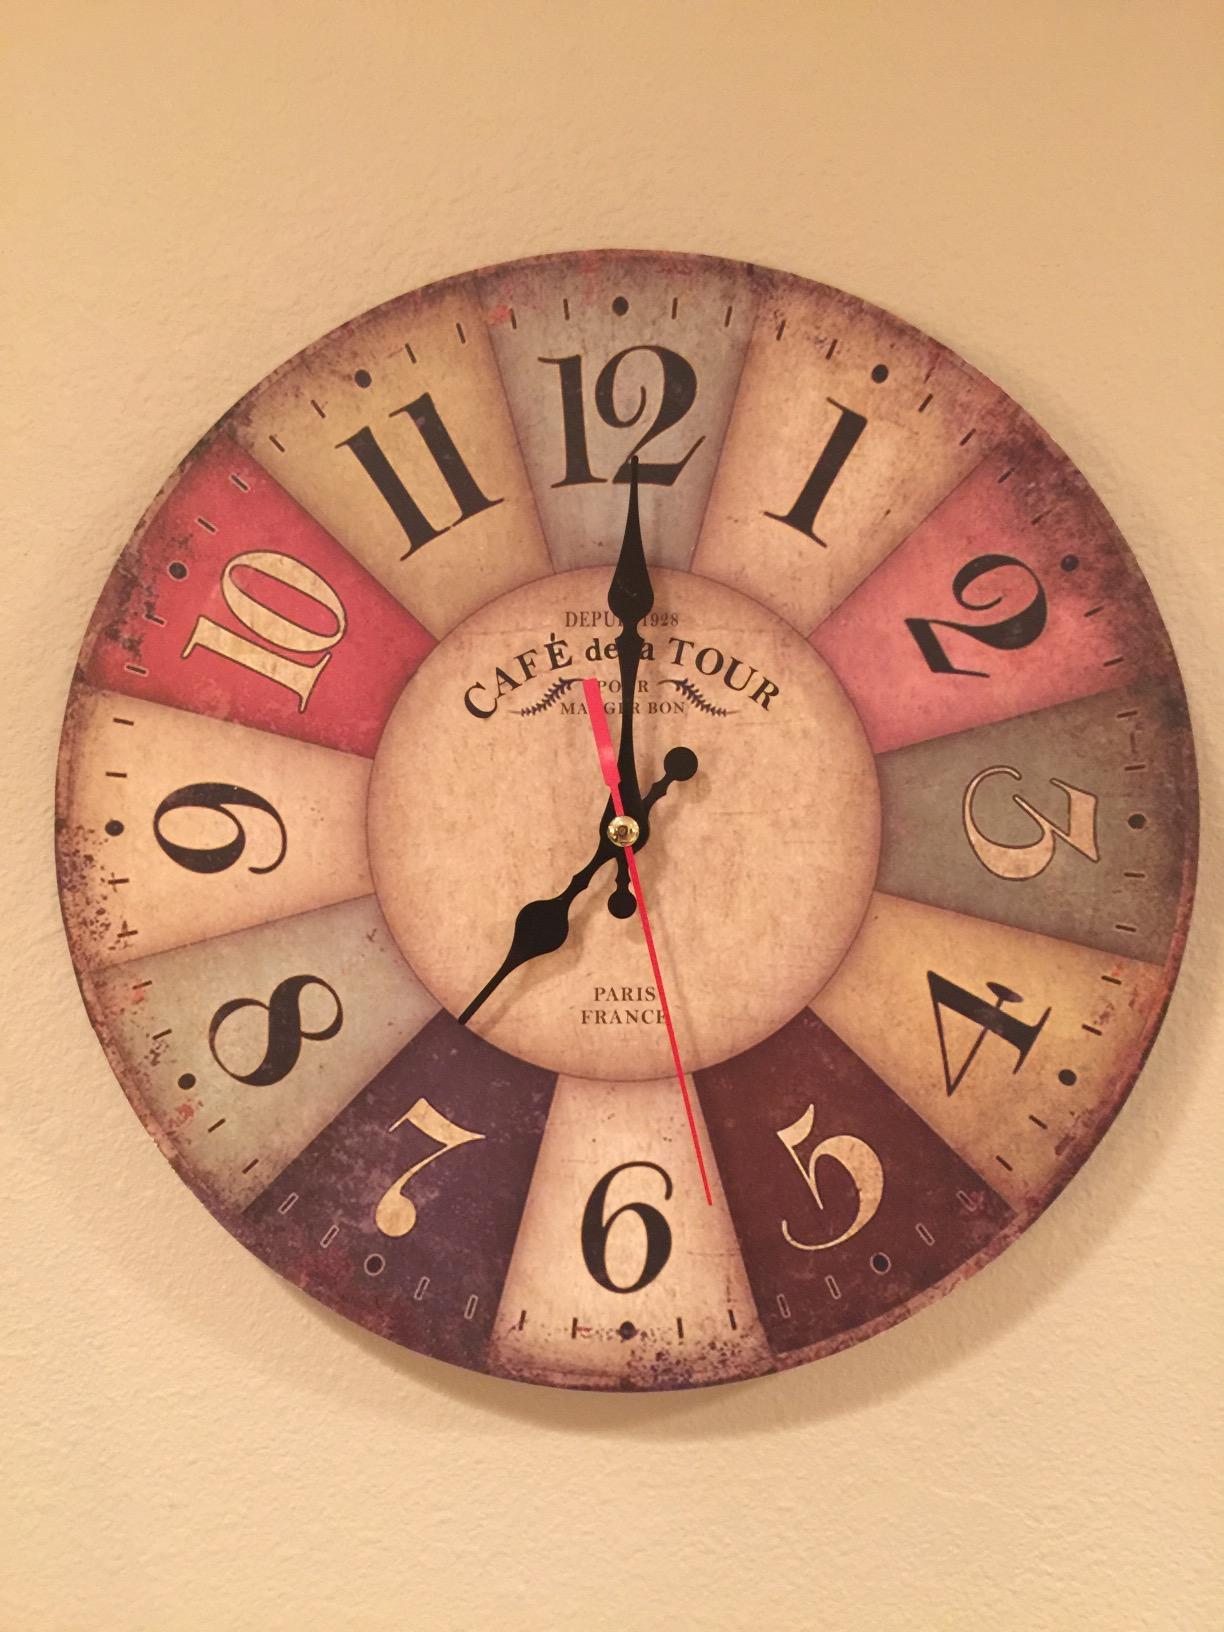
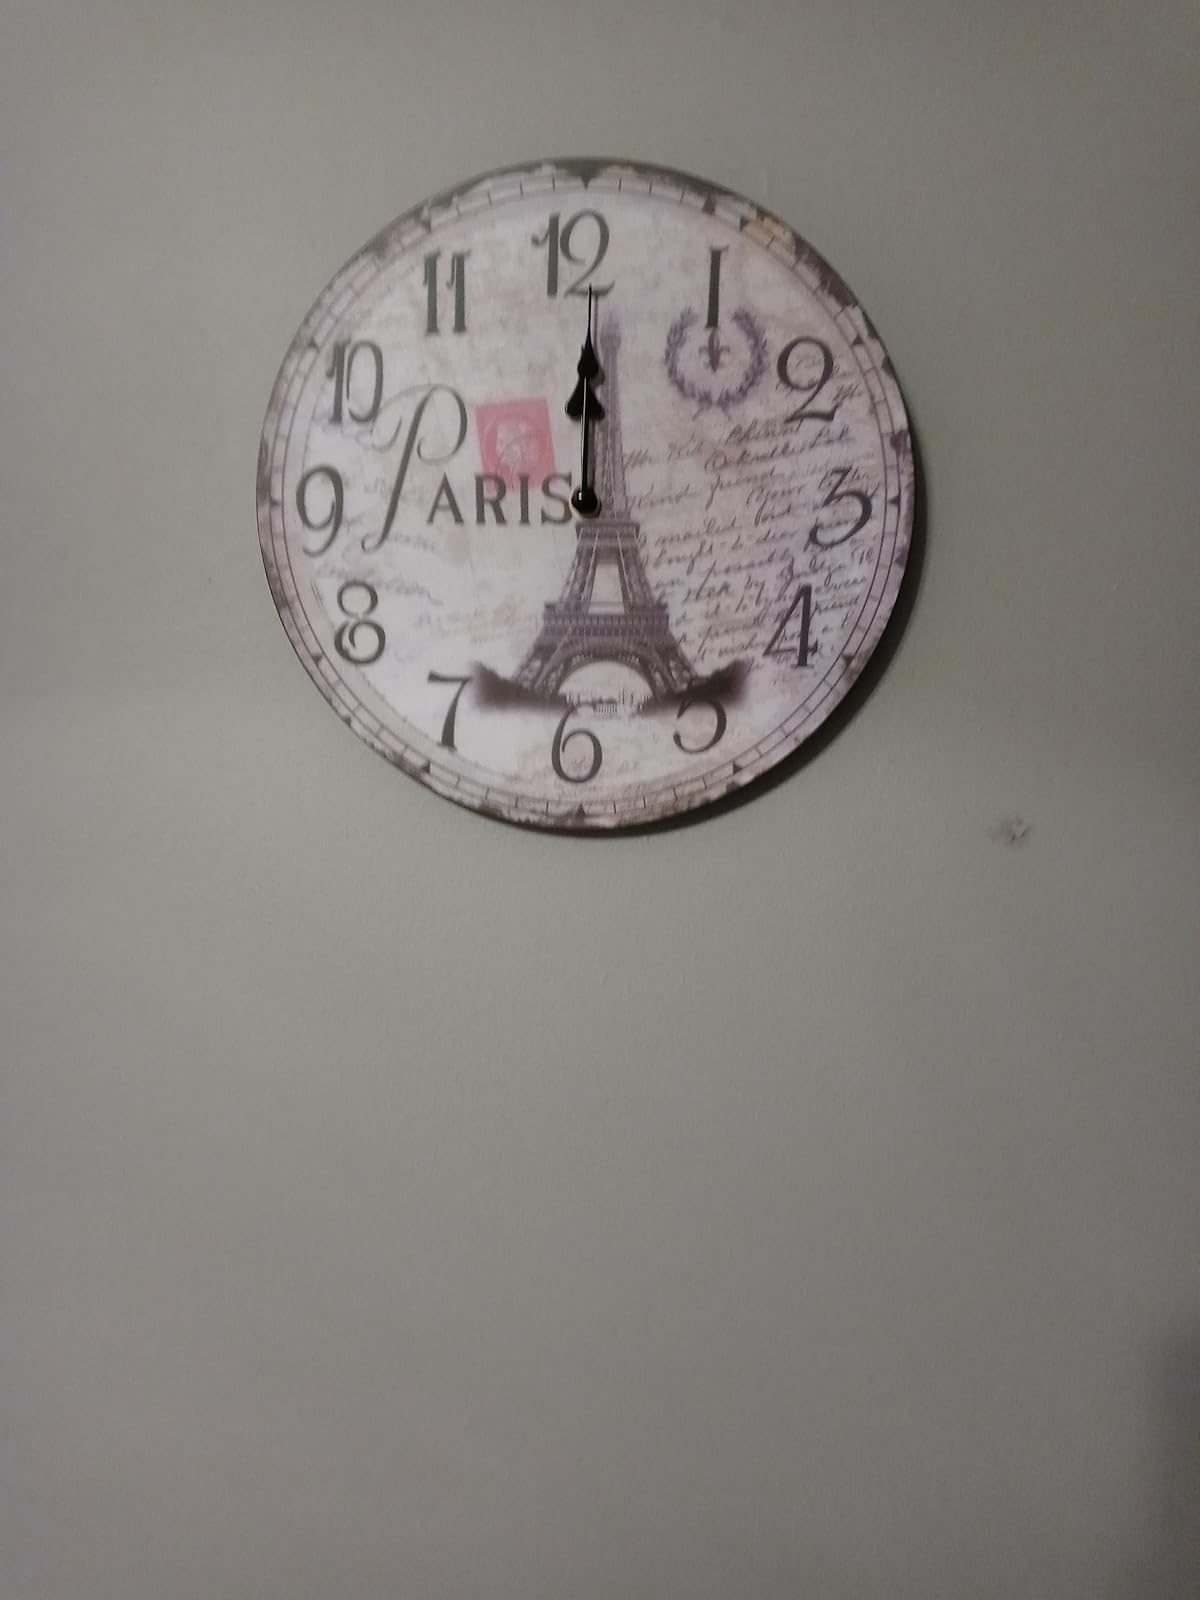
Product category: clock
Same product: no